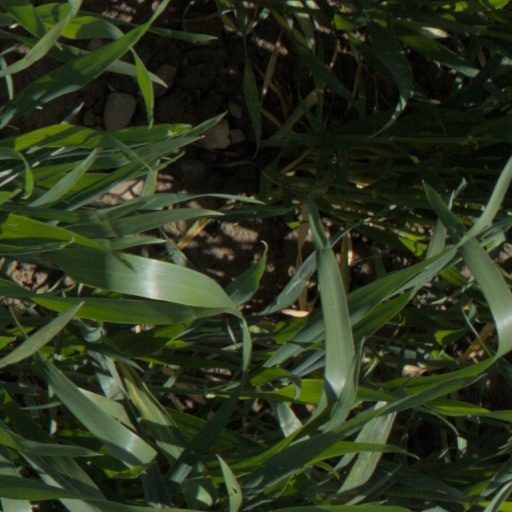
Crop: wheat